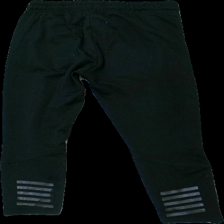
View: back
Type: Trousers
Category: Children
Brand: Not in the list
Brand text on label: woxo
Colors: Black, White
Material: 100% polyester
Pattern: Logo print
Cut: Regular
Size: 140
Season: All
Damage location: bottom right
Damage 2 location: middle left
Damage 3 location: bottom right
Price range: <50
Recommended usage: Export
Description: svarta byxor med logga på, nopprig